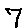
Label: 7